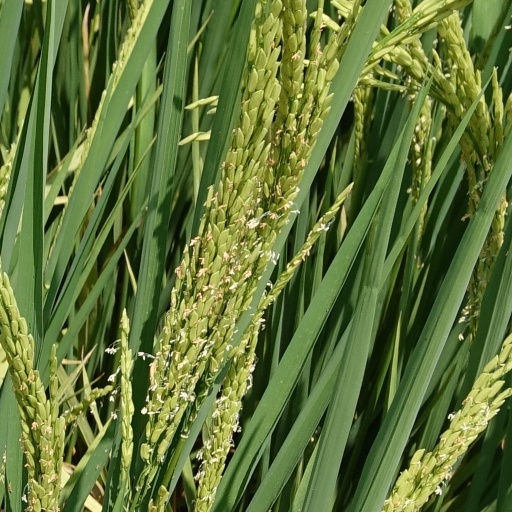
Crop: rice